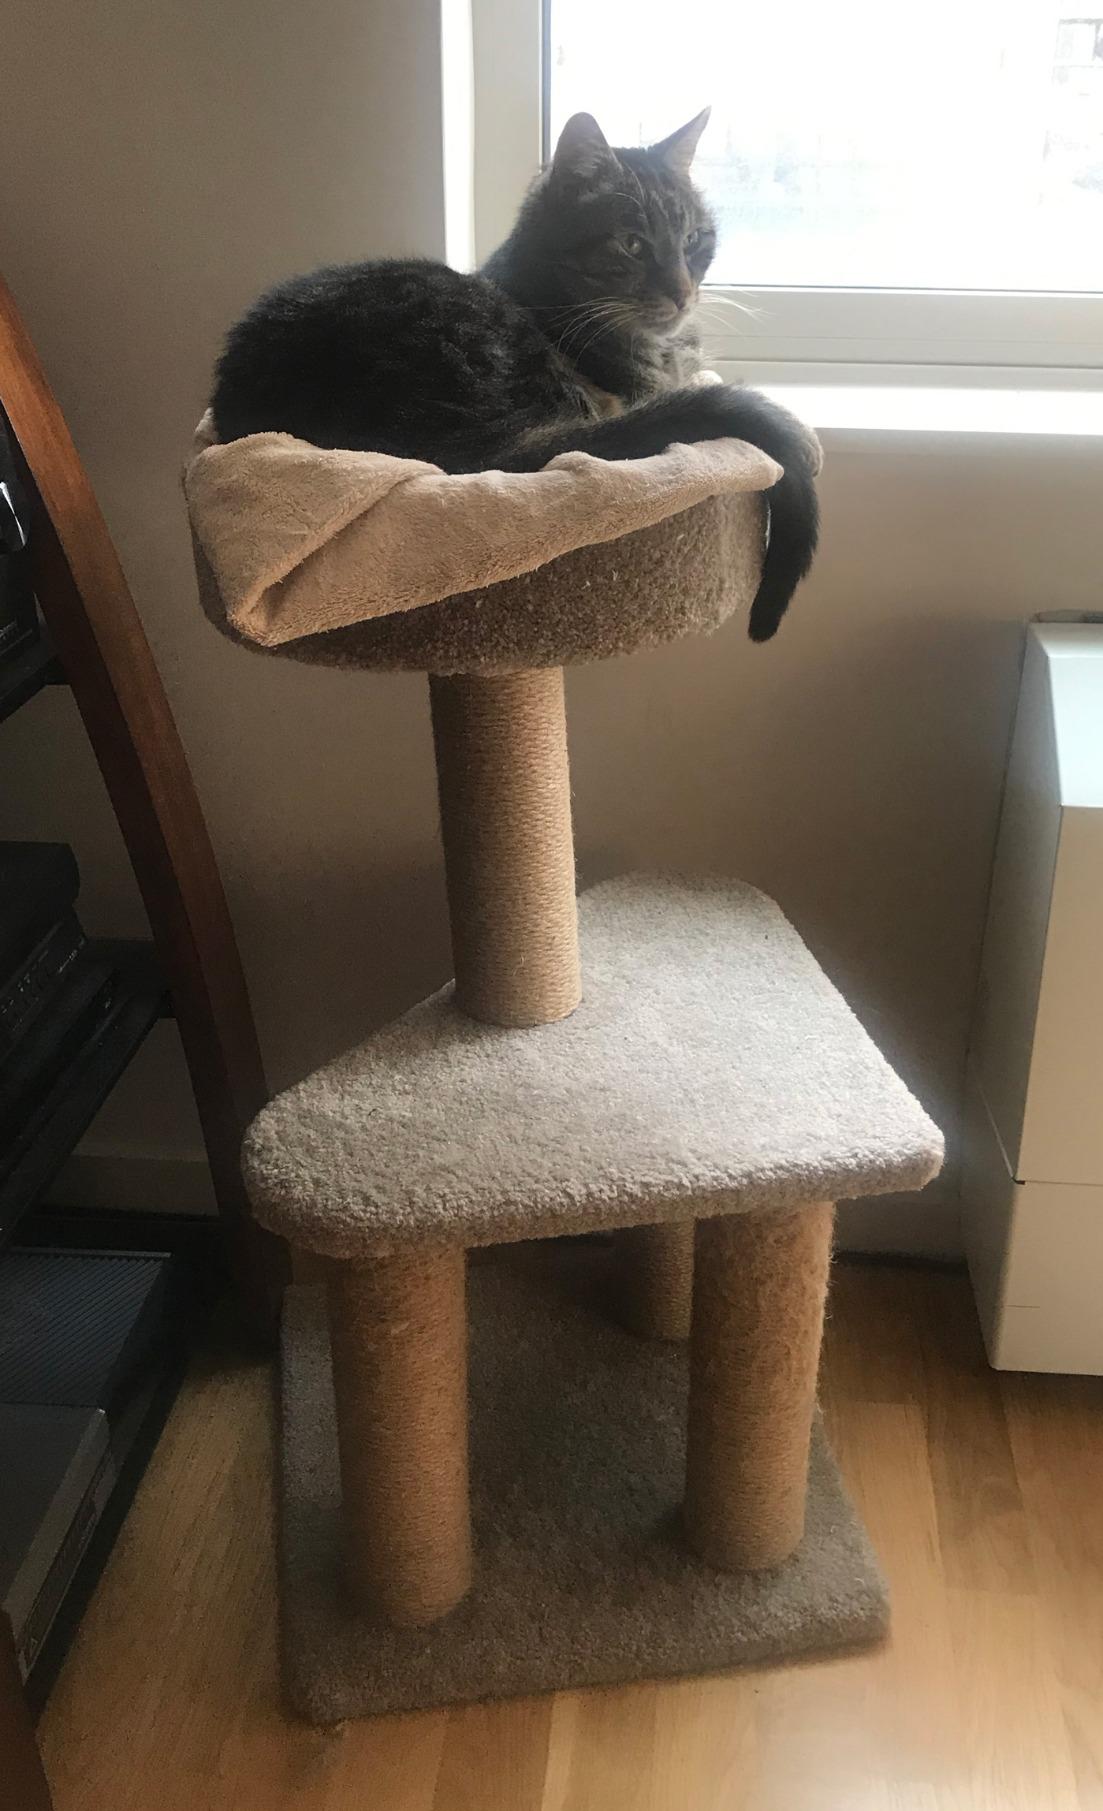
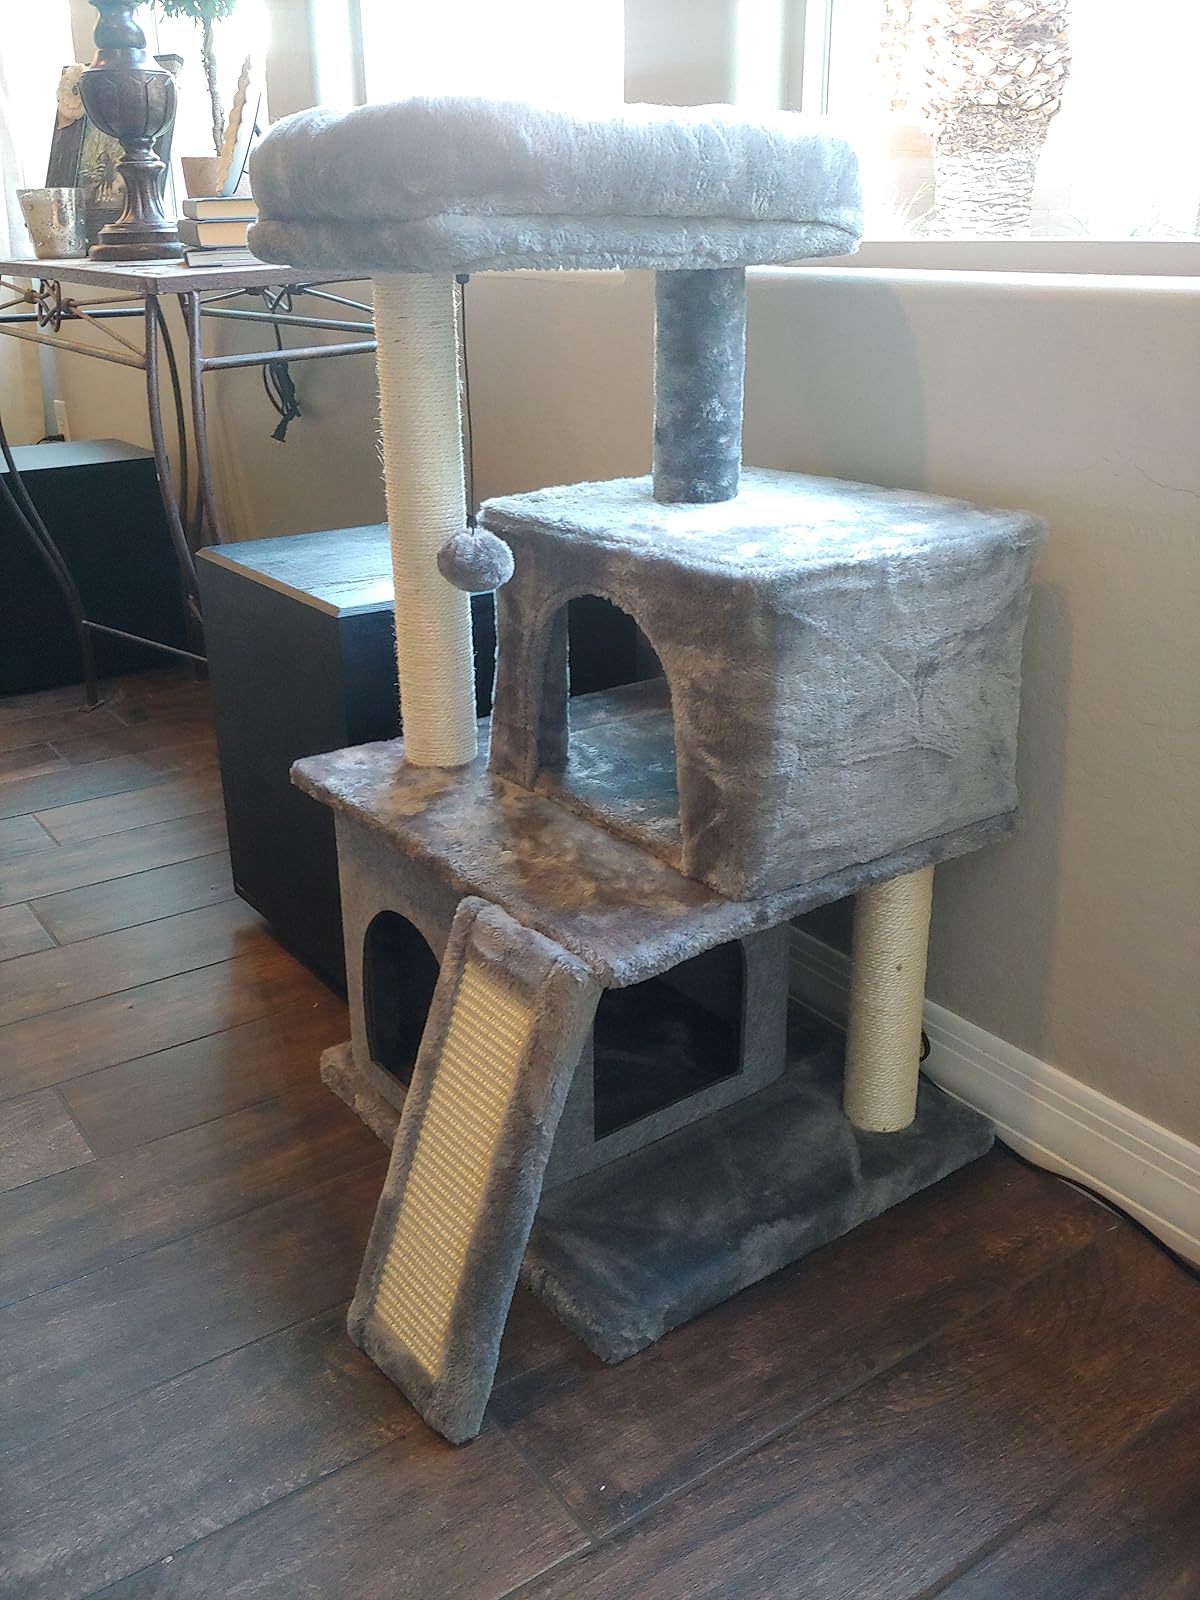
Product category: items_cat tree
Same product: no